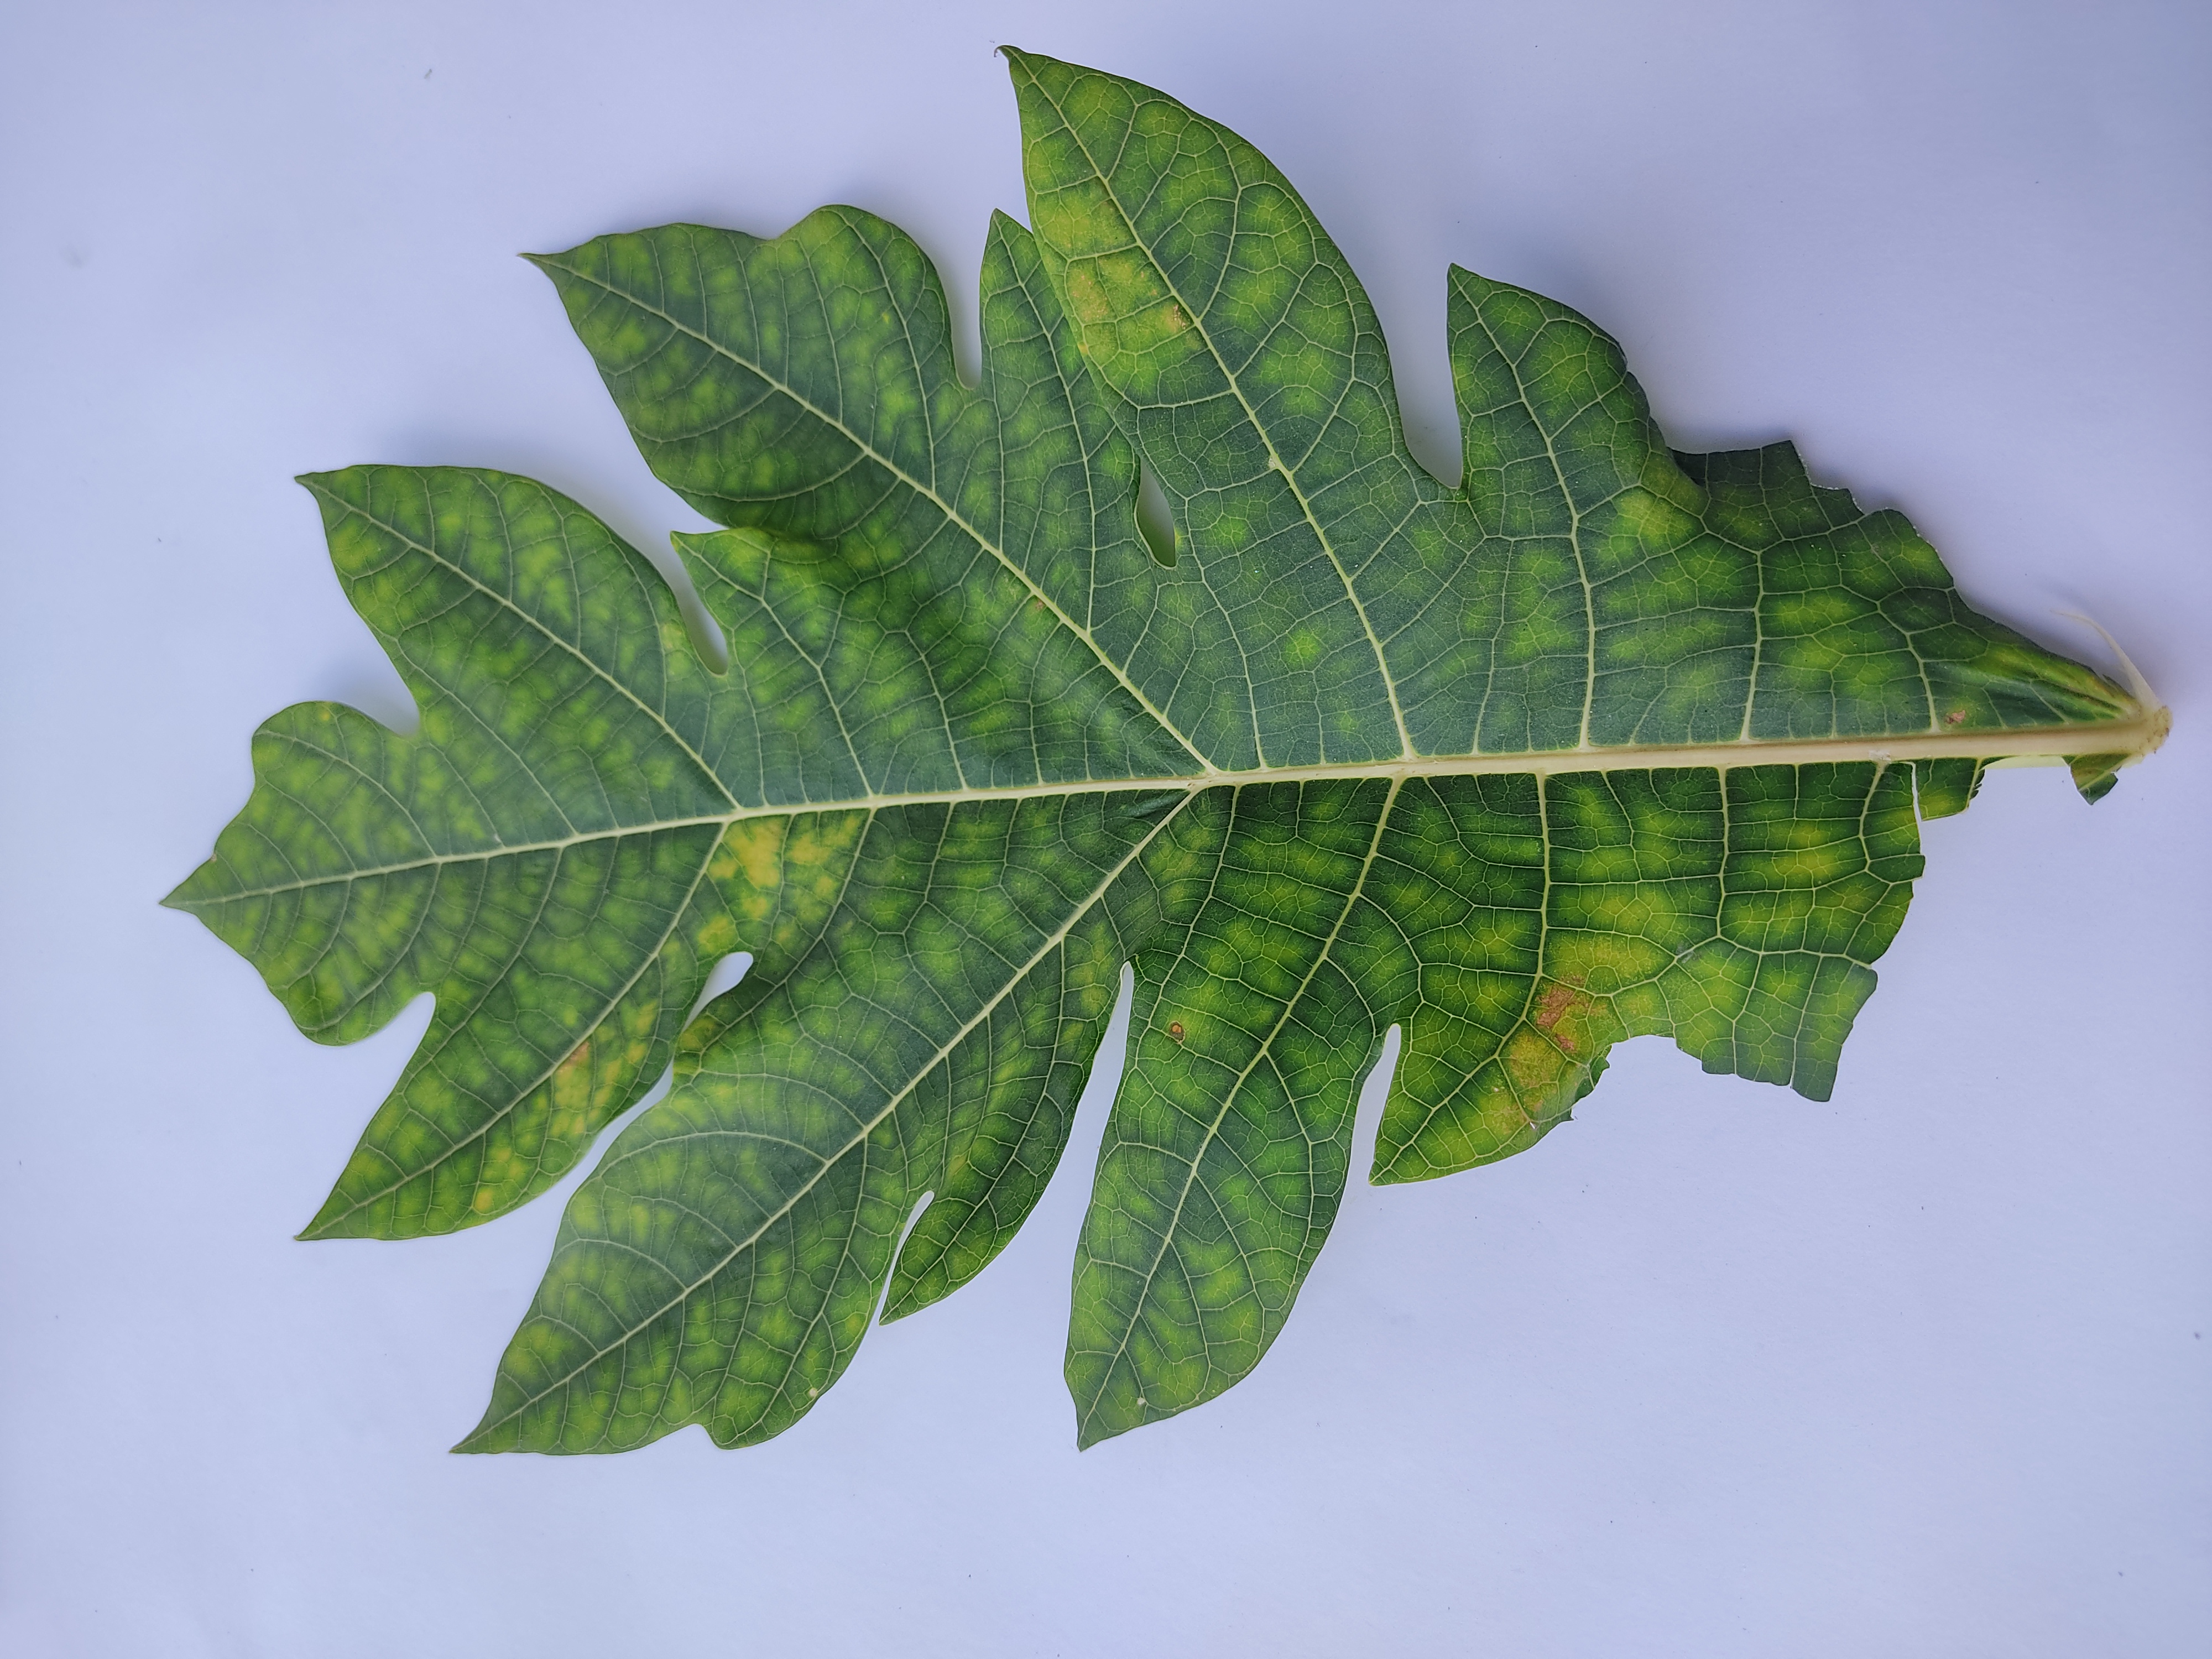
Label: Ring Spot